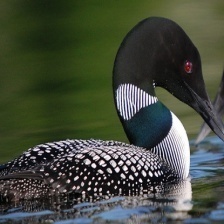
Species: COMMON LOON
Scientific name: GAVIA IMMER